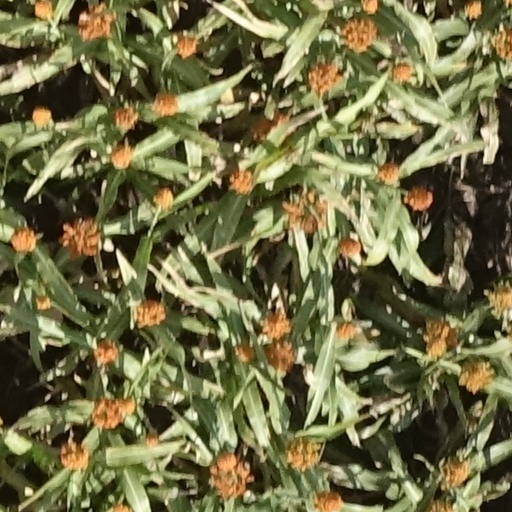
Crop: sorghum